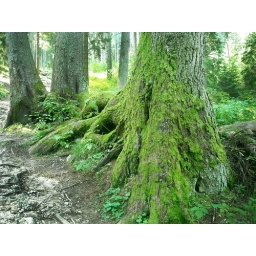
A mossy tree seen in one of my mountain trips.